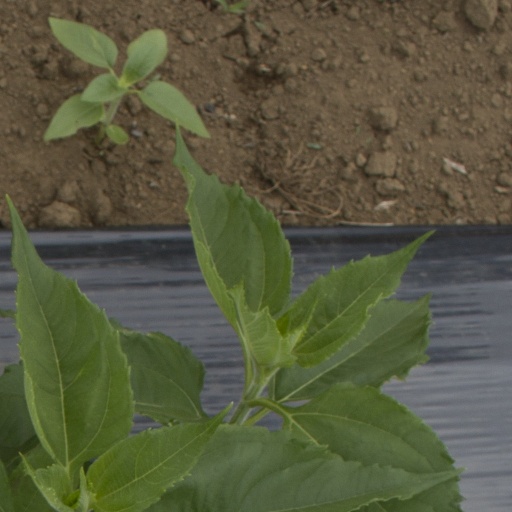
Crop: Jerusalem artichoke